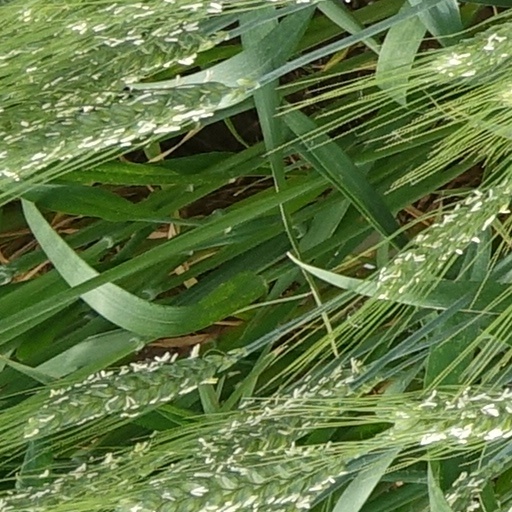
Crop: wheat